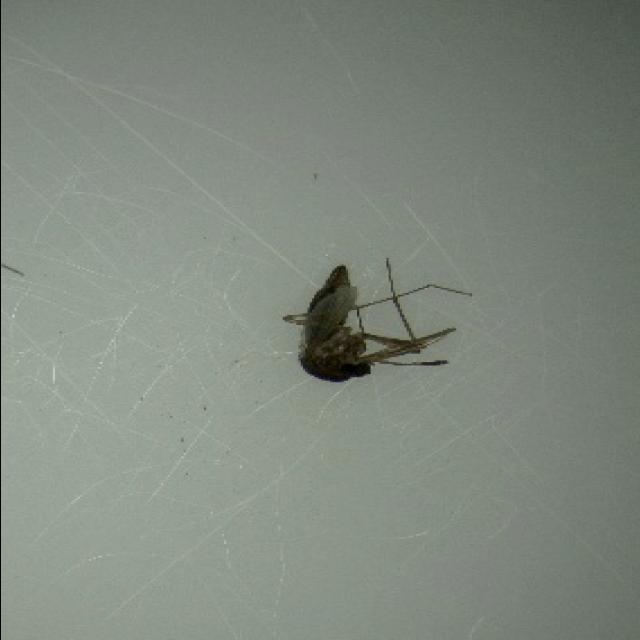
Species: culex_tritaeniorhynchus